Jens Quistgaard

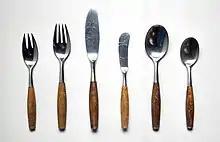
Fjord pattern flatware by Quistgaard

Quistgaard started his career drawing portraits. He also produced jewellery, hunting knives, ceramic works, glass and graphic design in the form of monograms, town arms and the like. At the end of the 1940s his production also included cutlery in silver and steel for different companies, amongst others the silvery cutlery set "Champagne" (1947 for O.V. Mogensen) and kitchen utensils in steel for , including the little shark fin can opener from 1950. His breakthrough as an industrial designer came in 1953–54, where he fashioned the cutlery set "Fjord", the first cutlery set that combined stainless steel with handles of teak.